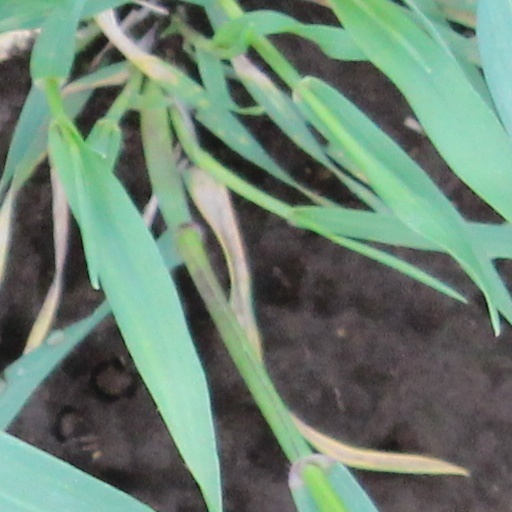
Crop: wheat